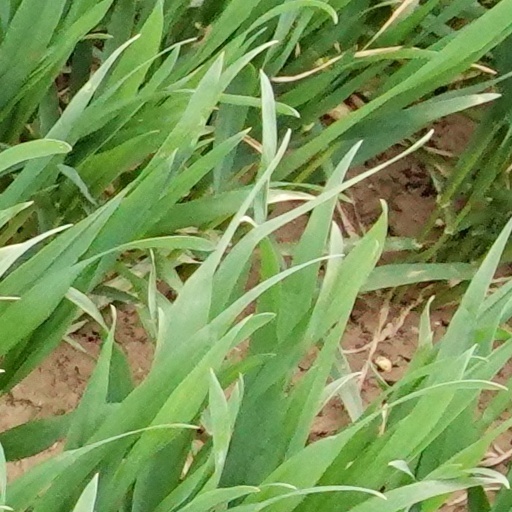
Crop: wheat